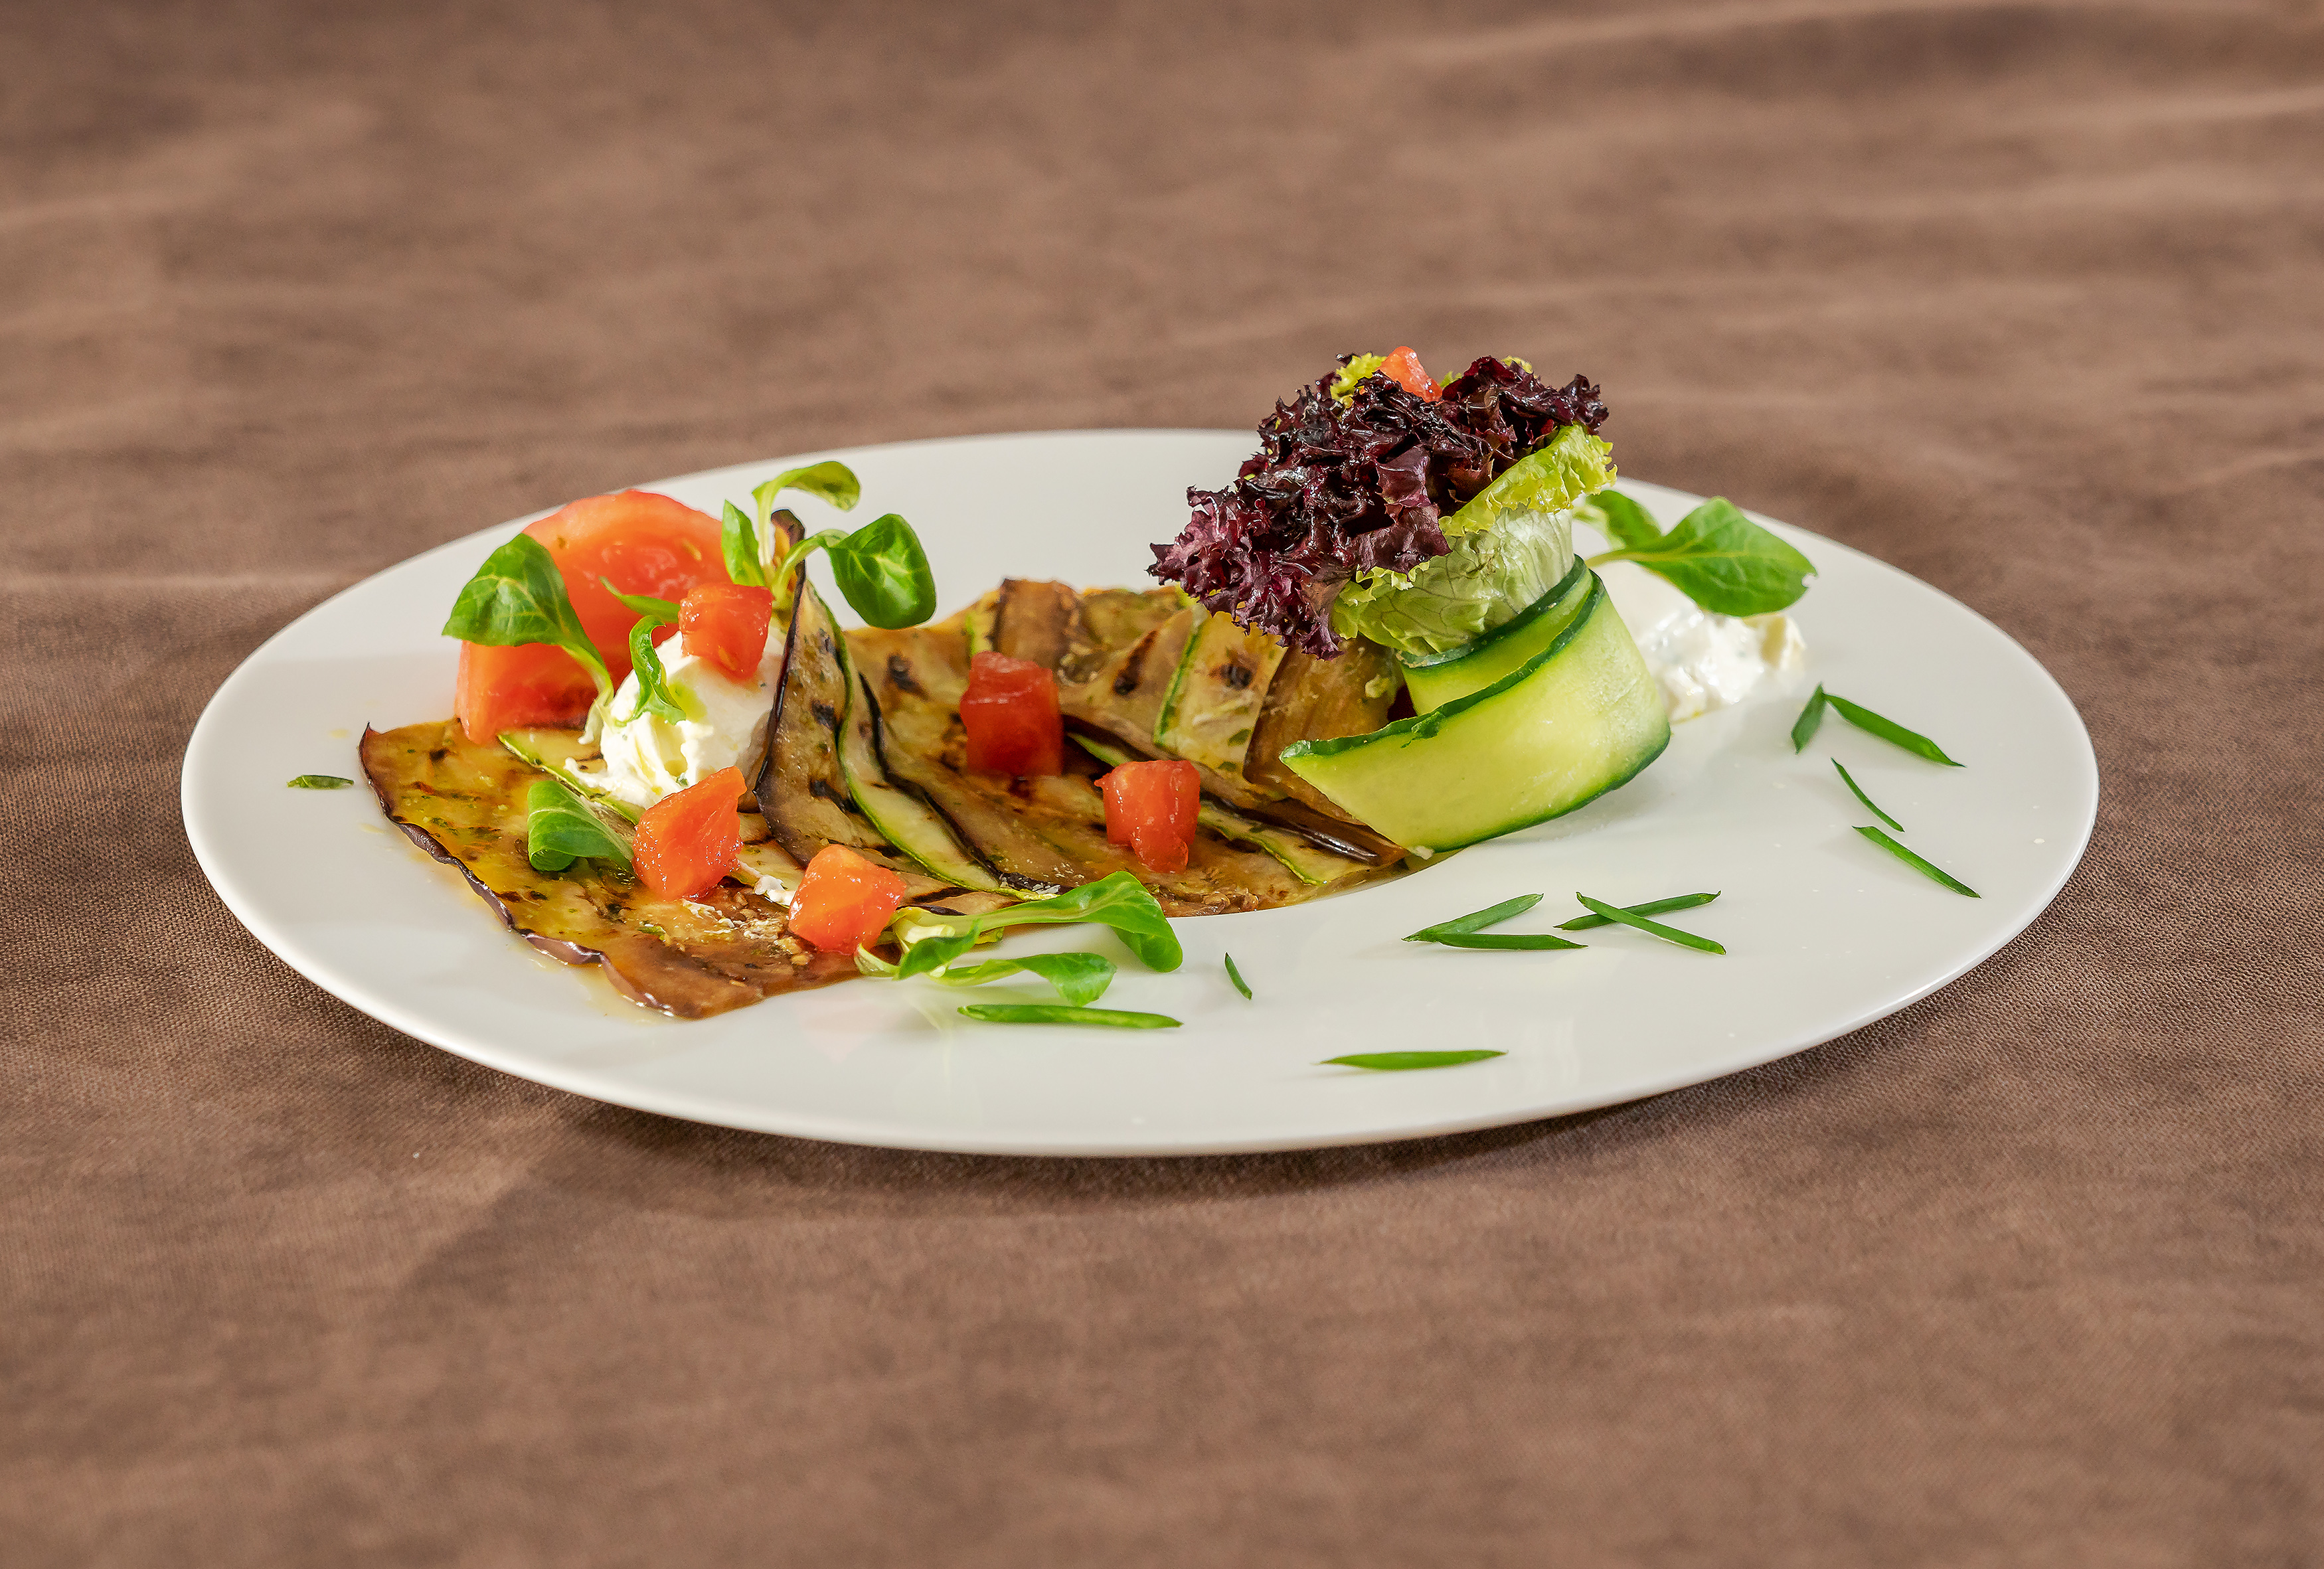
food, dish, cuisine, ingredient, produce, meat, taco, recipe, staple food, la carte food, vegan nutrition, salad, Panucho, meal, appetizer, carne asada, mediterranean food, garnish, lunch, mexican food, greek food